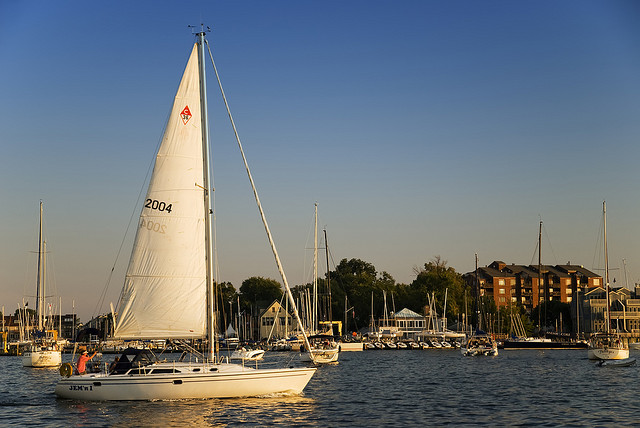
a boat is setting sail from the docks.